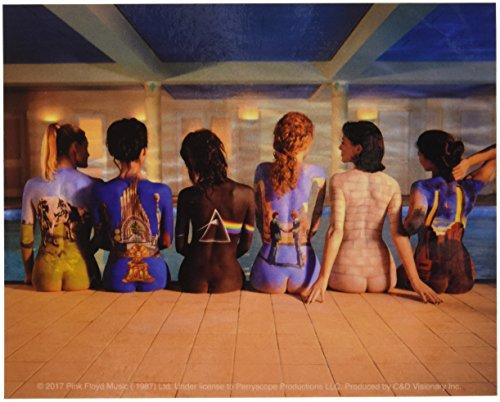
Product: C&D Visionary Pink Floyd Back Catalogue Sticker Childrens Arts & Crafts Adhesives
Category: Toys & Games | Arts & Crafts | Adhesives
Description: Sticker is great for walls, doors, Desks, Guitars, cars, windows, and Notebooks.
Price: $7.15
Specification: ProductDimensions:5x0x4inches|ItemWeight:0.16ounces|ShippingWeight:0.16ounces(Viewshippingratesandpolicies)|DomesticShipping:ItemcanbeshippedwithinU.S.|InternationalShipping:Thisitemisnoteligibleforinternationalshipping.LearnMore|ASIN:B074XCHZGH|Itemmodelnumber:S-8156|Manufacturerrecommendedage:4-15years